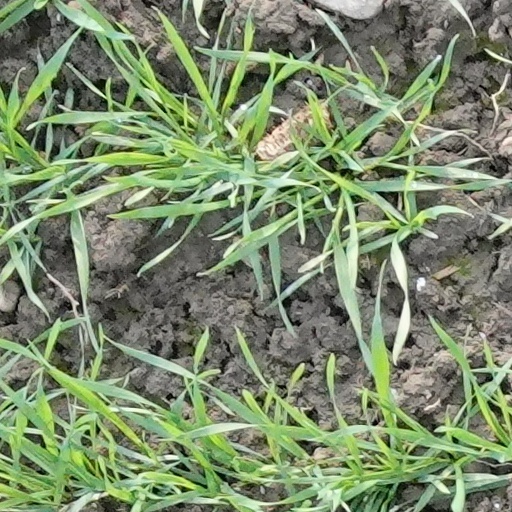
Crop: wheat